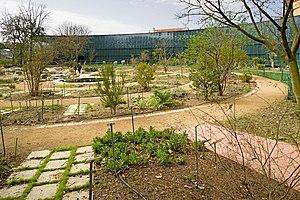
Muséum de Toulouse Le Jardin botanique Henri Gaussen - La spirale ethnobotanique
Marcel-Henri Gaussen, né à Cabrières-d'Aigues le 14 juillet 1891 et mort à Toulouse le 27 juillet 1981, est un botaniste et biogéographe français.
Le jardin botanique Henri-Gaussen est situé au centre de Toulouse, géré par l'Université Paul-Sabatier, il fait toutefois partie du muséum d'histoire naturelle. Il est implanté sur la commune de Toulouse dans le quartier du jardin des plantes, et porte le nom, depuis 1991, du célèbre phytogéographe et éminent botaniste, le professeur Henri Gaussen qui le dirigea de 1948 à 1958.
Le muséum de Toulouse est un musée d'histoire naturelle et d'ethnologie situé dans le Jardin des Plantes de Toulouse, quartier de Busca-Montplaisir. Le Muséum d'histoire naturelle de Toulouse abrite une collection de plus de deux millions et demi de pièces sur une superficie d'environ 6 000 m², sans compter les annexes extérieures. Il est le deuxième plus grand de France après le Muséum national d'histoire naturelle de Paris.